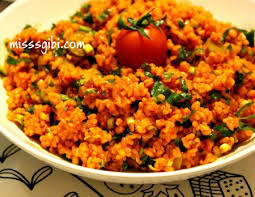
Yemek: kisir